Hawker Hurricane

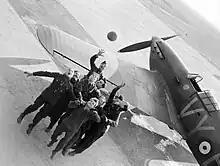
Mk.I in France, November 1939, showing original fabric-covered outer wing and two-bladed propeller

Merlin I production ended after 180 were built. This engine had been prioritised for the Fairey Battle light bomber and the Hawker Henley, a failed competitor to the Battle briefly adapted as a target tug which shared common elements with the Hurricane design. By the following December, the first four aircraft to enter service with the RAF had joined No. 111 Squadron, stationed at RAF Northolt. By February 1938, No. 111 Squadron had received 16 Hurricanes. Upon the outbreak of the Second World War, over 550 Hurricanes had been produced equipping 18 squadrons, with 3,500 more on order.